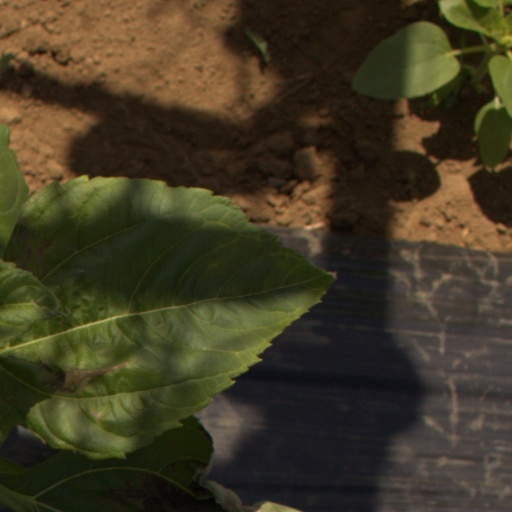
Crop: Jerusalem artichoke